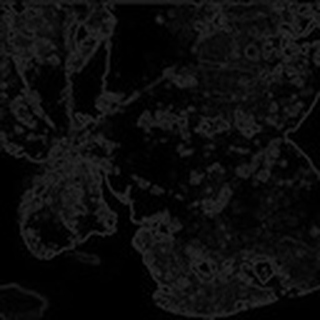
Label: cotton_bacterial_blight